Decolonisation of Africa

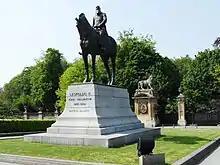
Equestrian statue of Leopold II of Belgium, the sovereign of the Congo Free State from 1885 to 1908, Regent Place in Brussels, Belgium

Belgium controlled several territories and concessions during the colonial era, principally the Belgian Congo (modern DRC) from 1908 to 1960 and Ruanda-Urundi (modern Rwanda and Burundi) from 1922 to 1962. It also had a small concession in China (1902–1931) and was a co-administrator of the Tangier International Zone in Morocco.